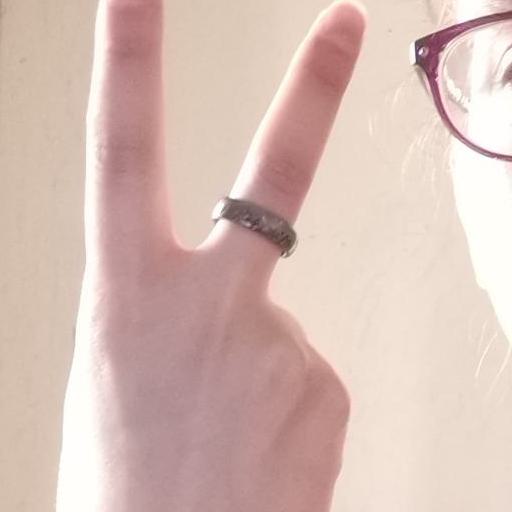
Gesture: peace_inverted